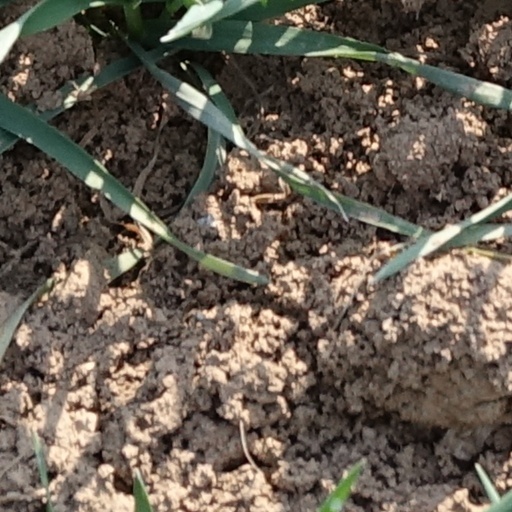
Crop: wheat